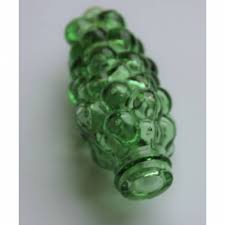
Waste category: glass